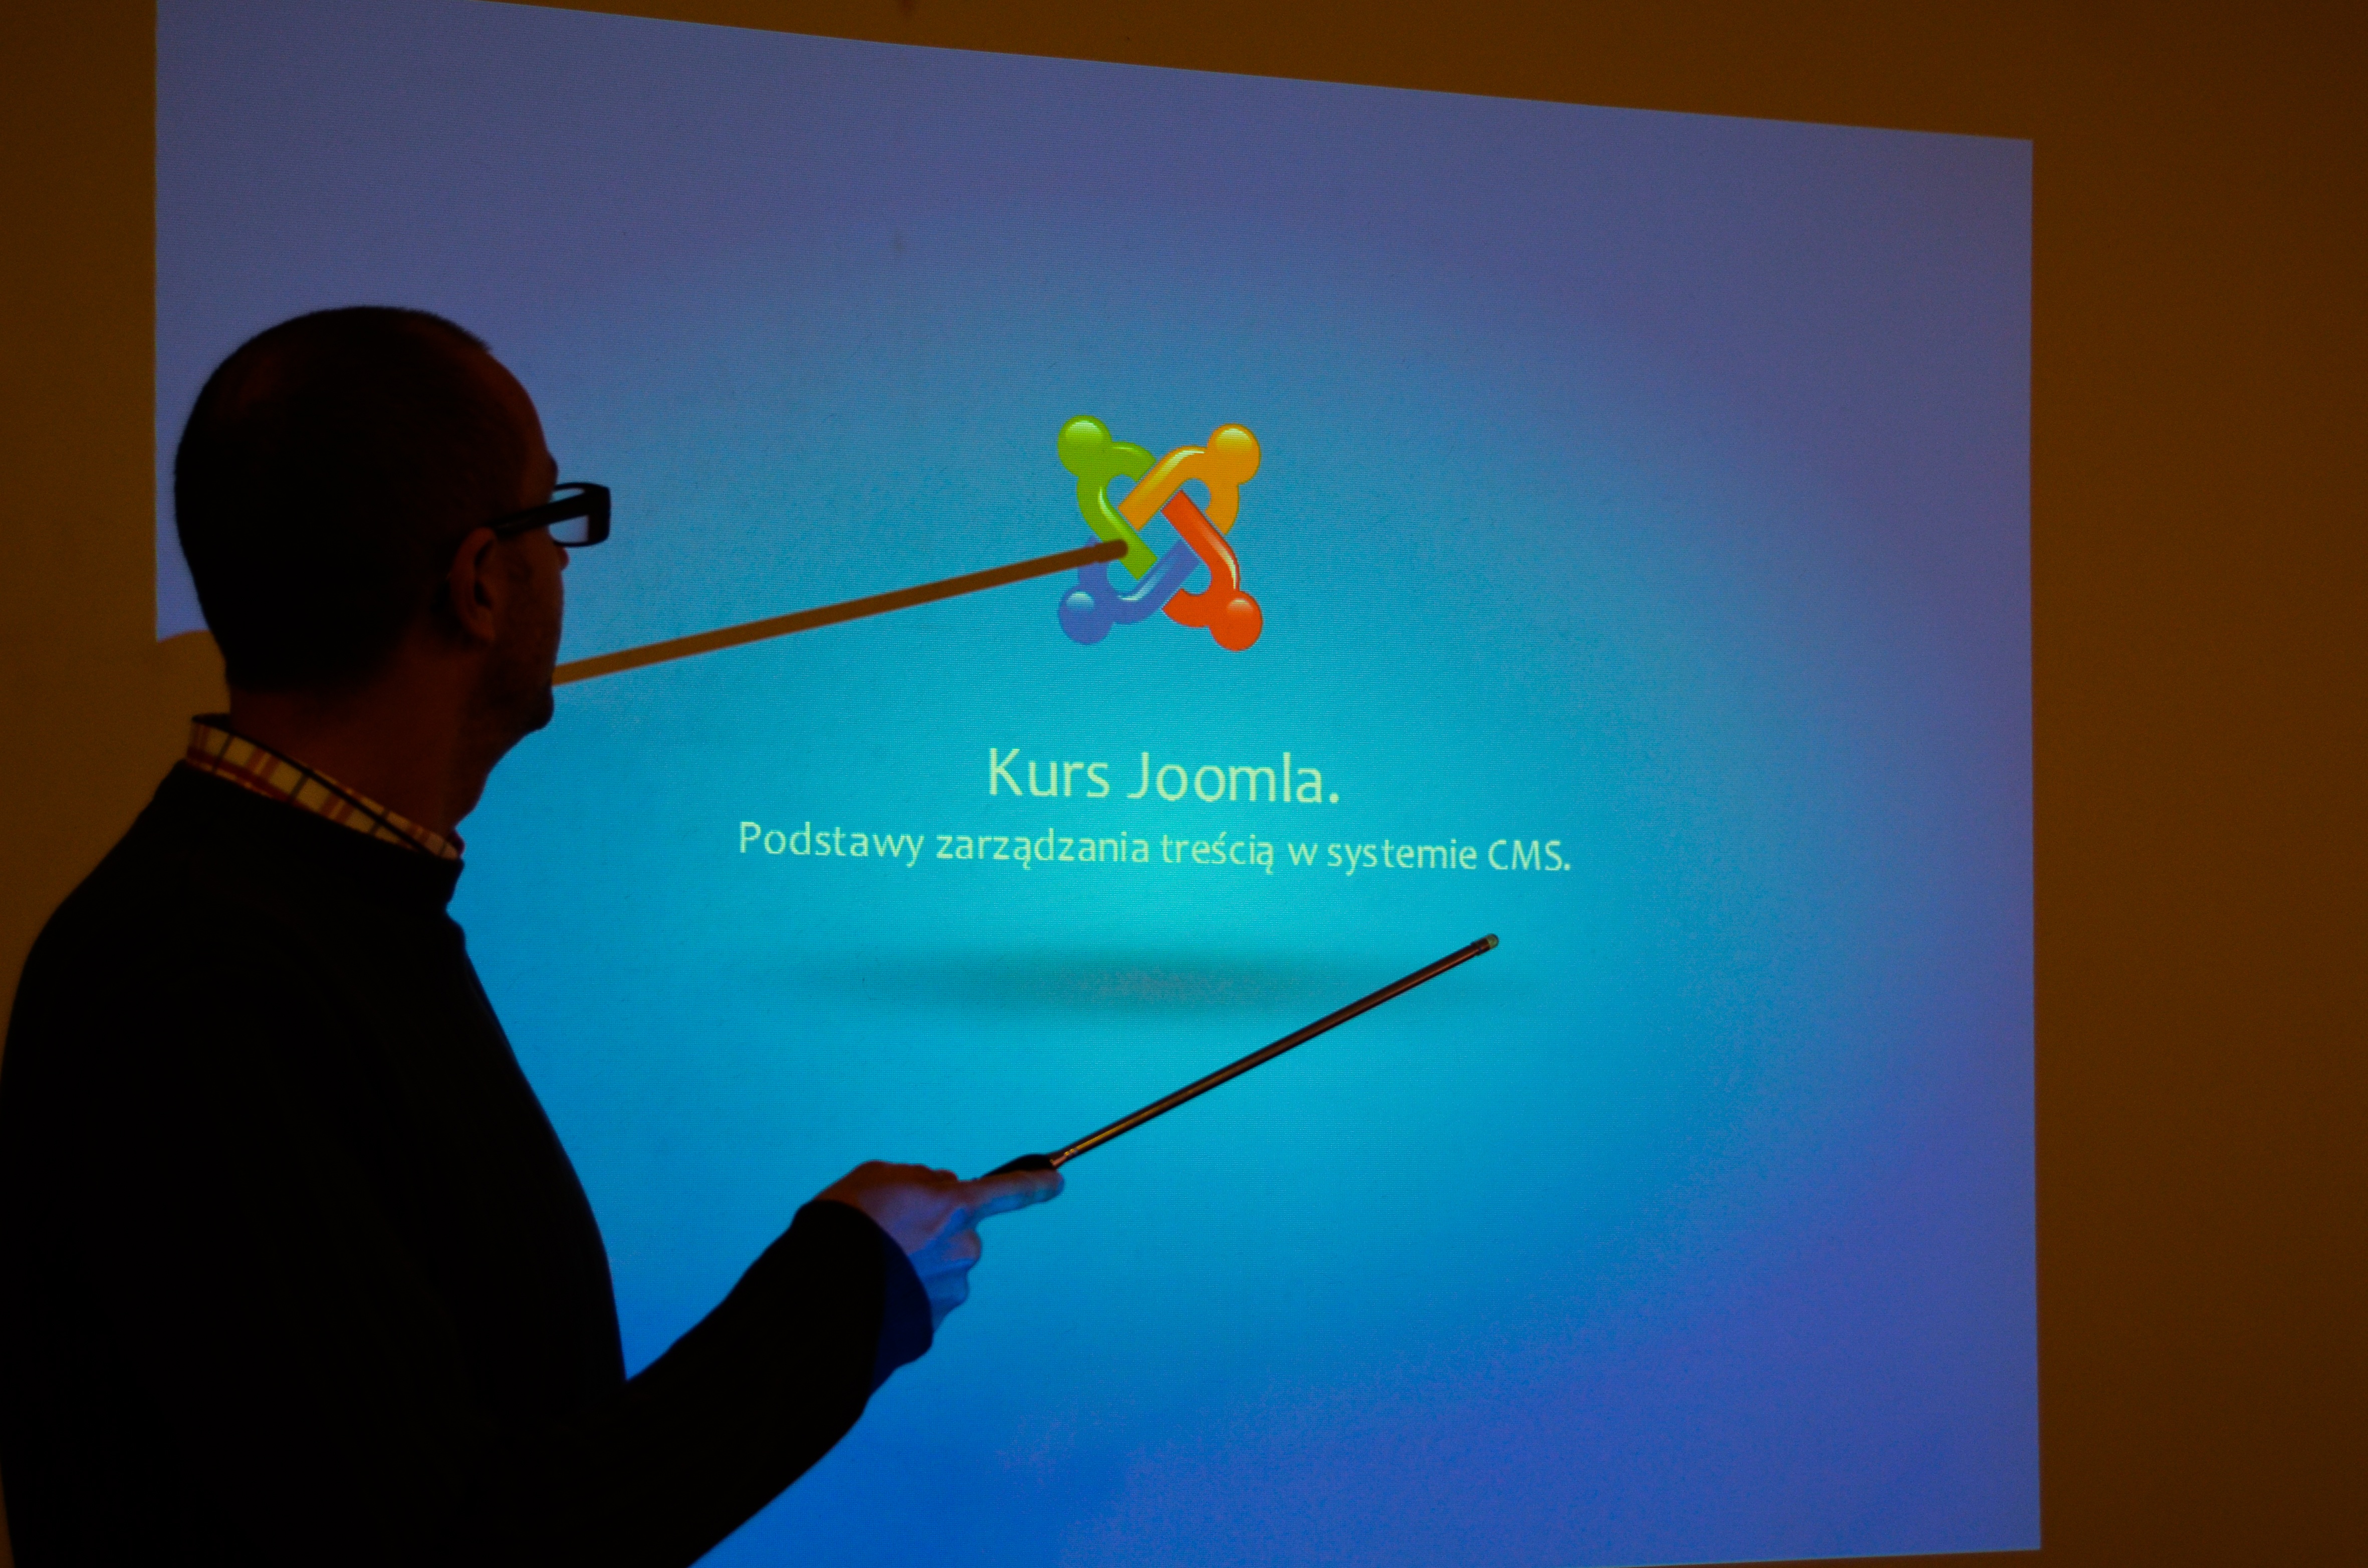
color, training, blue, science, illustration, course, shape, lecture, presentation, screenshot, atmosphere of earth, cms, joomla